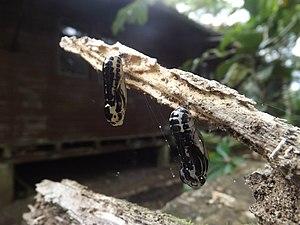
cocons
Methona confusa est une espèce d'insectes lépidoptères de la famille des Nymphalidae, de la sous-famille des Danainae et du genre Methona.